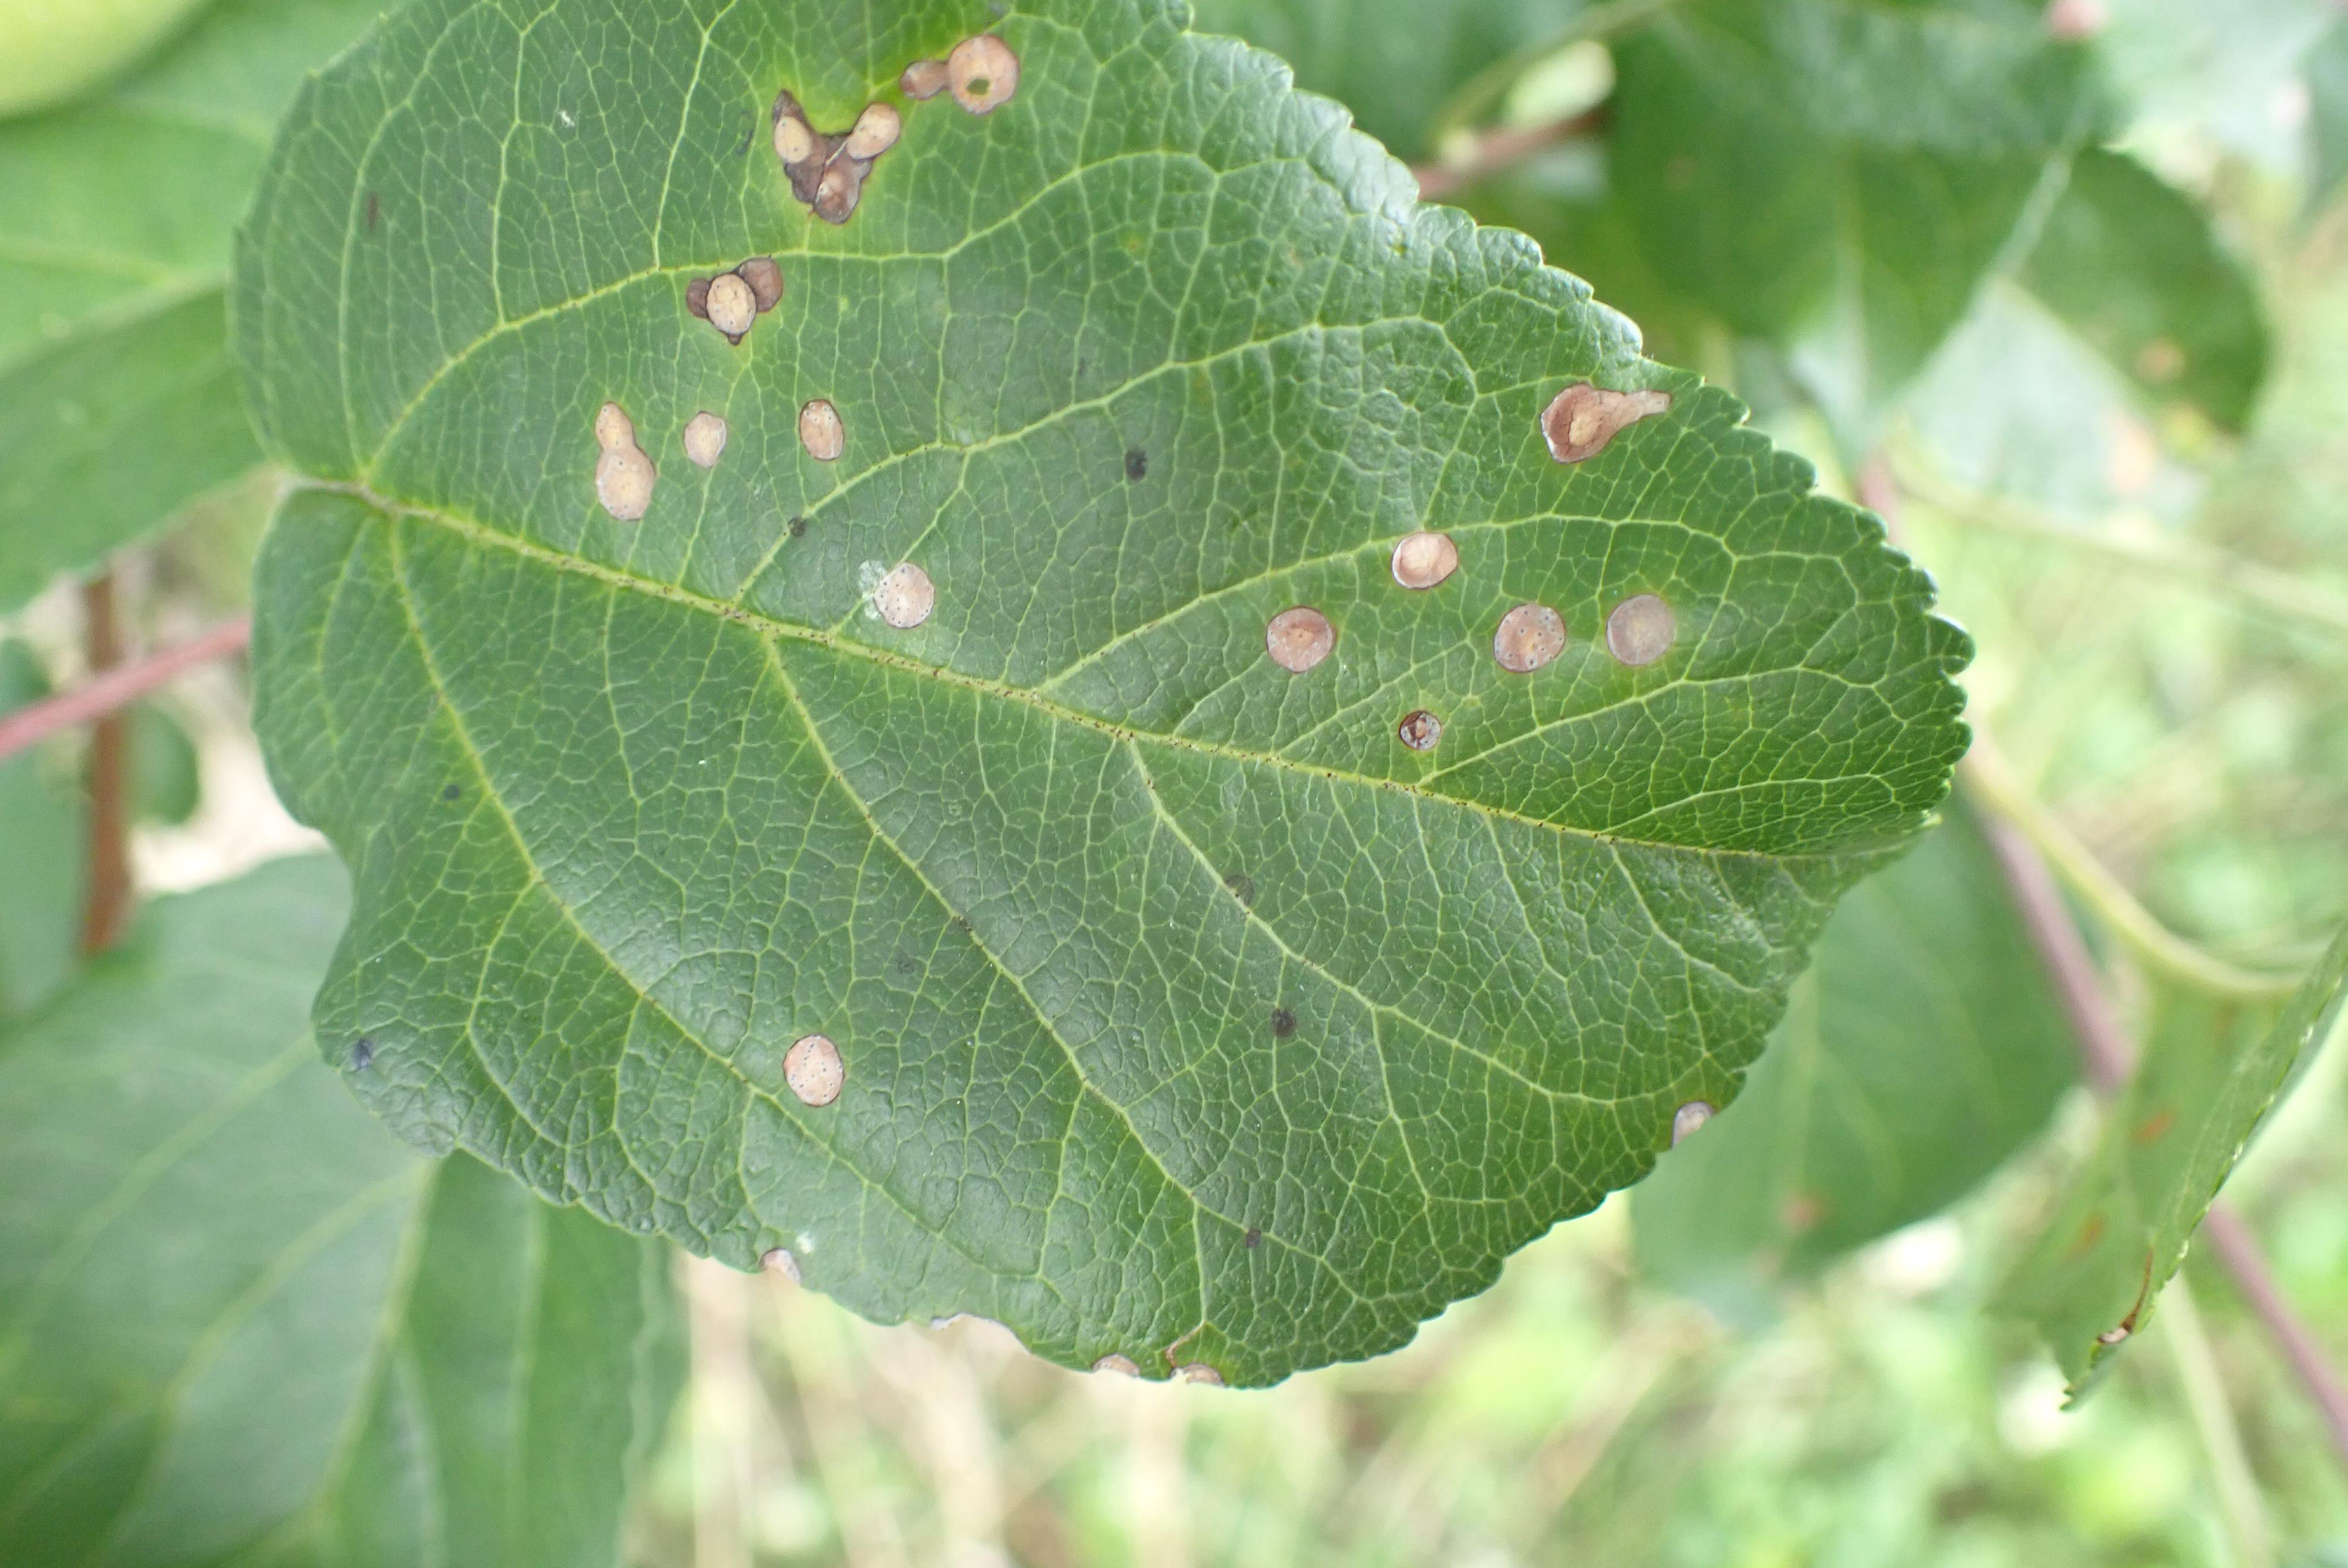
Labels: frog_eye_leaf_spot